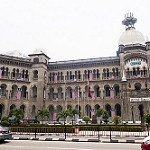
Label: buildings